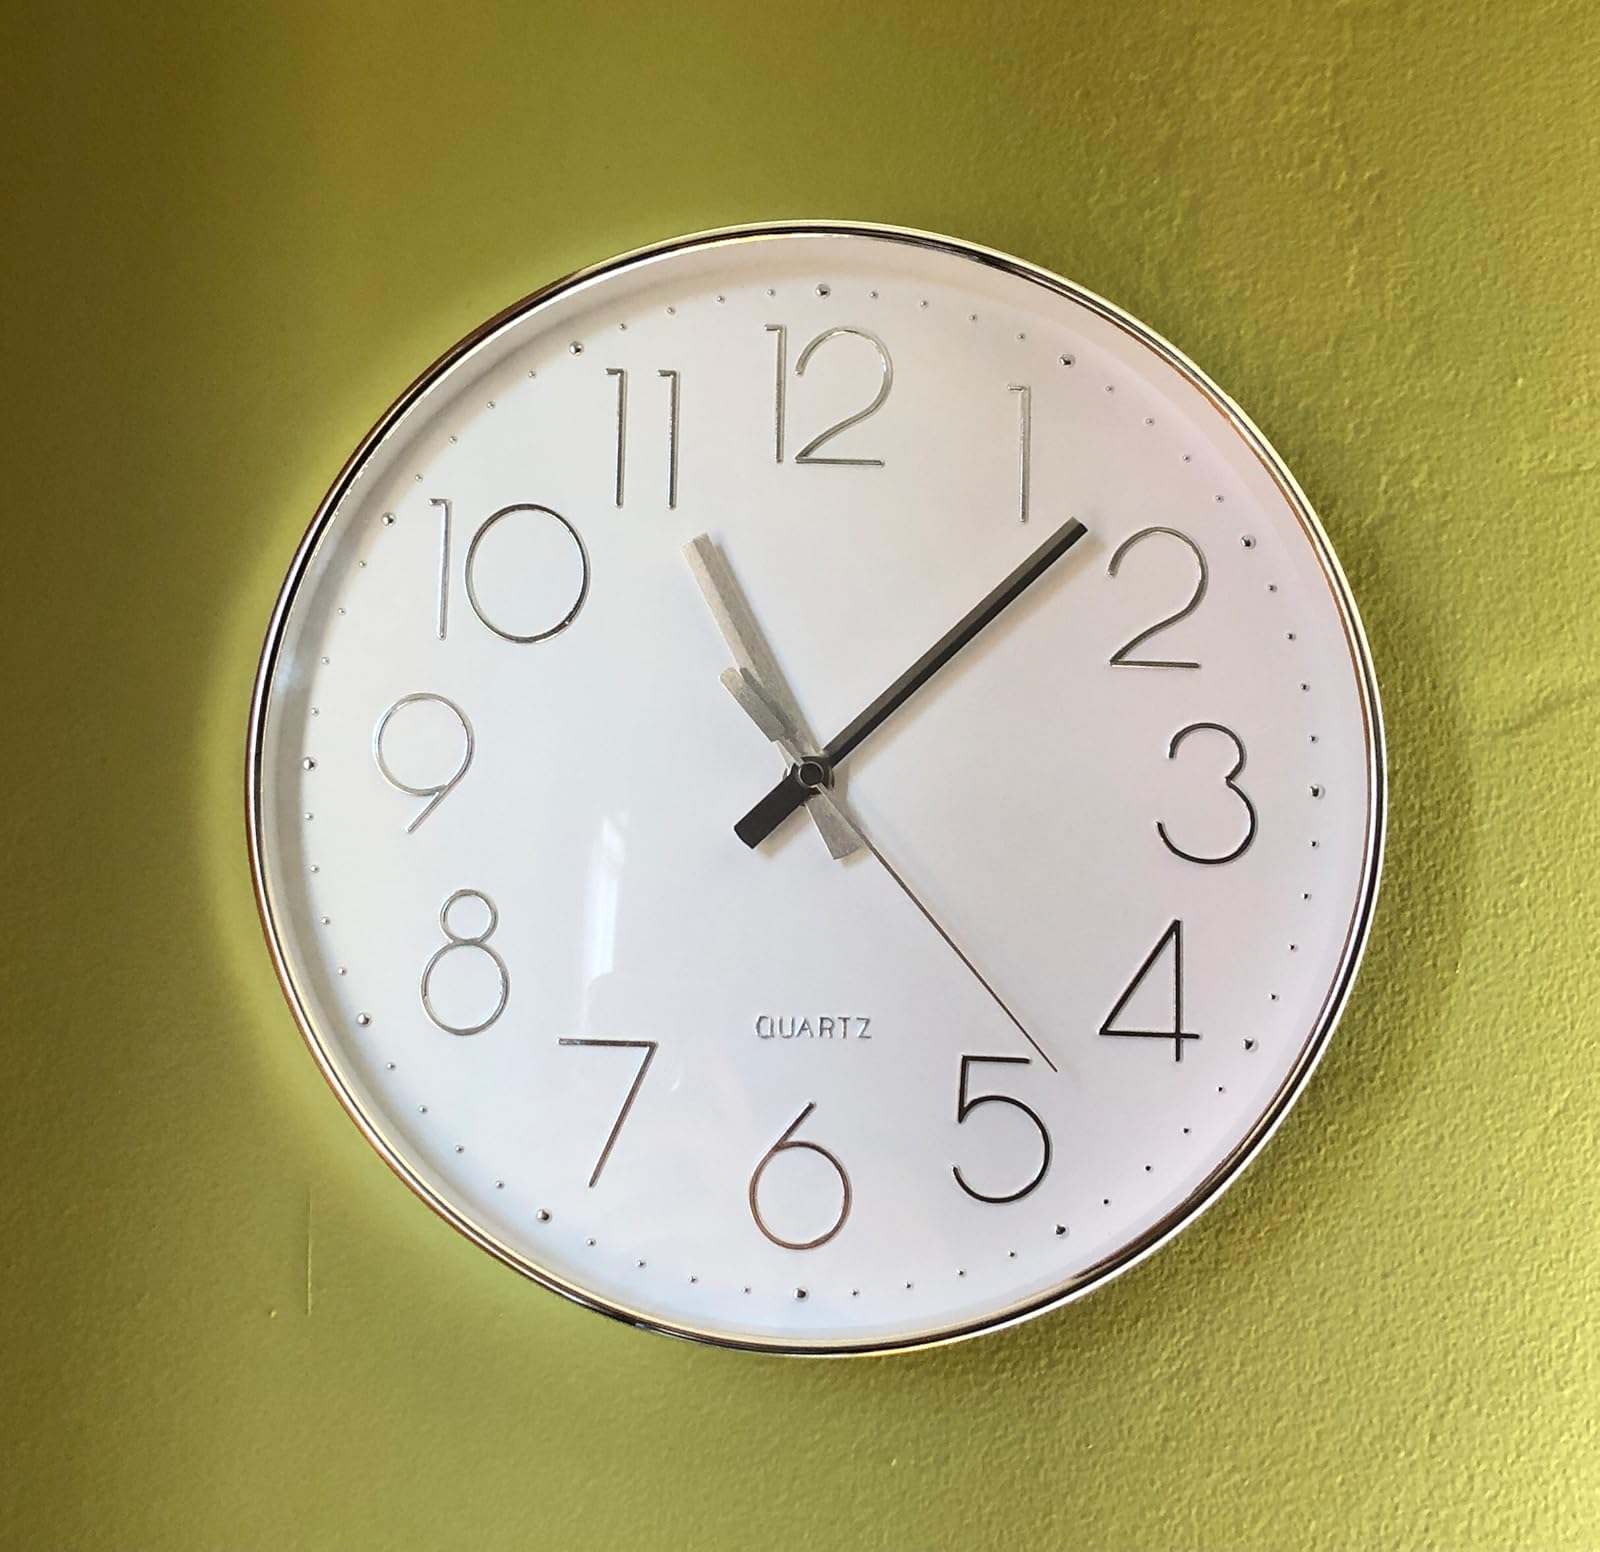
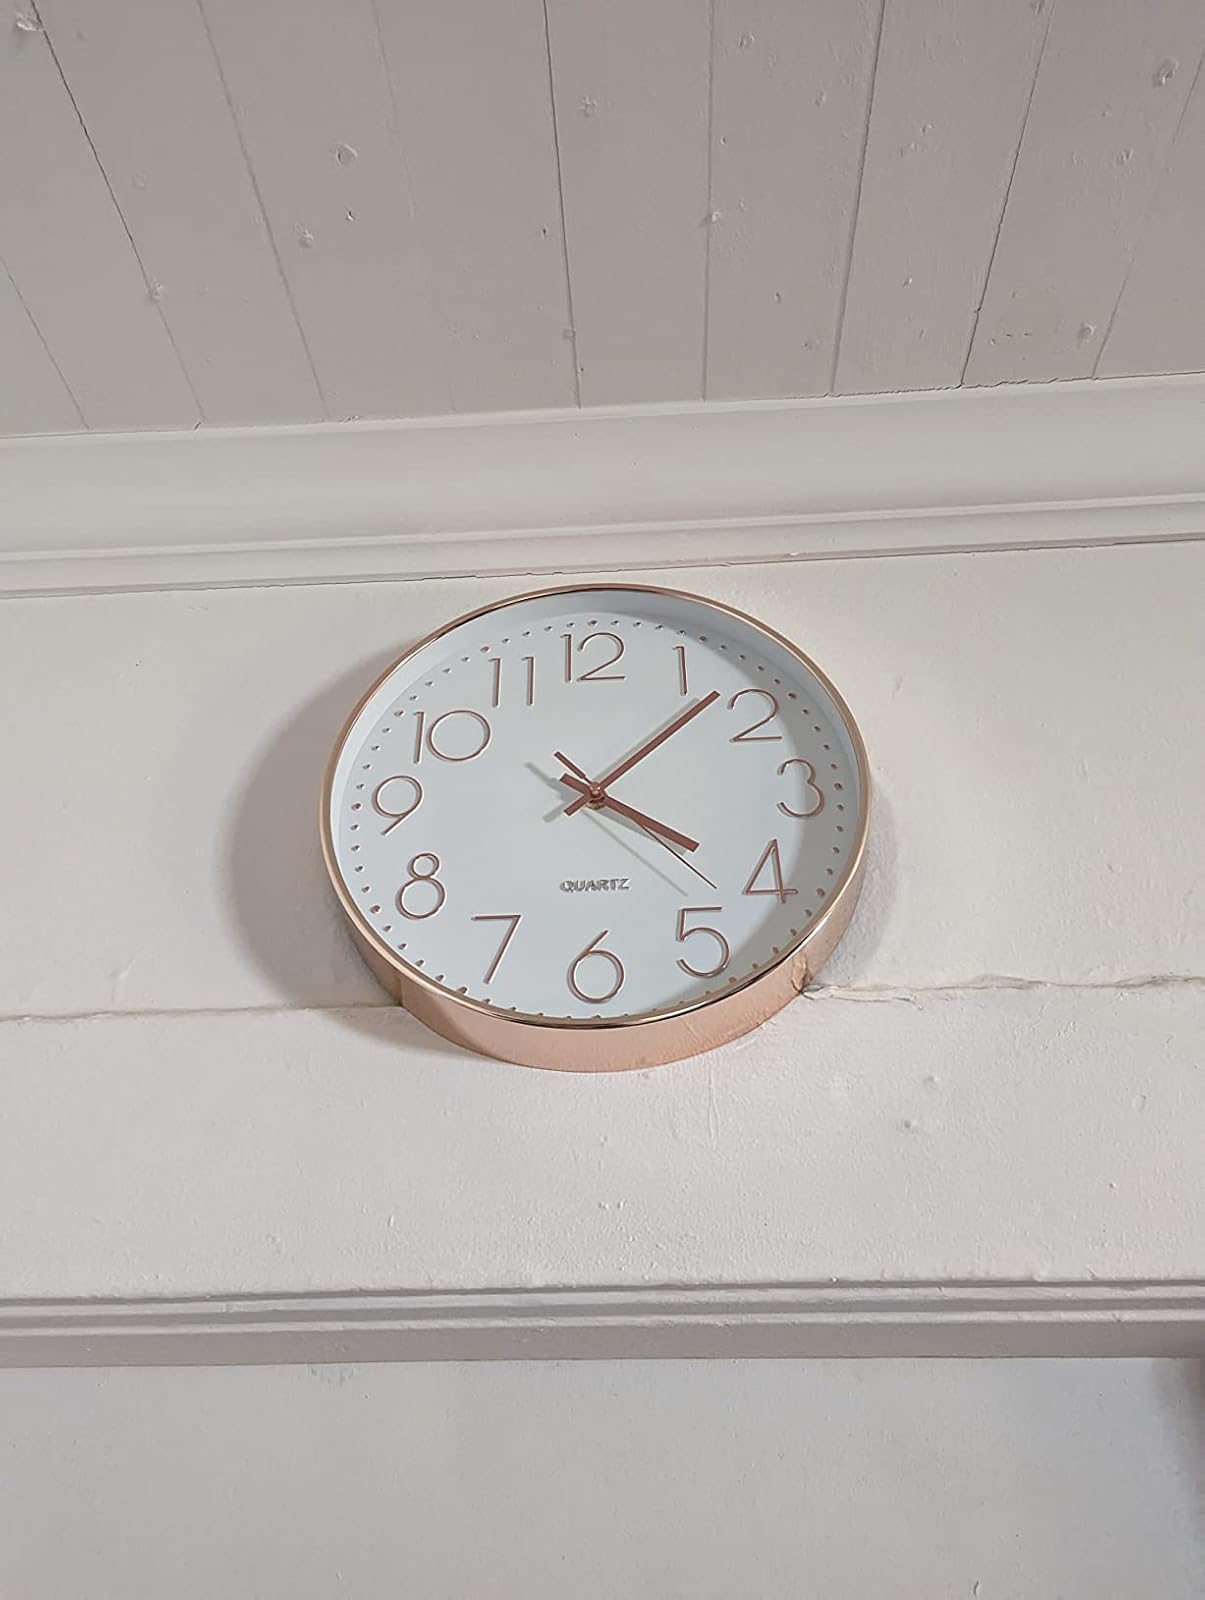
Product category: clock
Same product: no